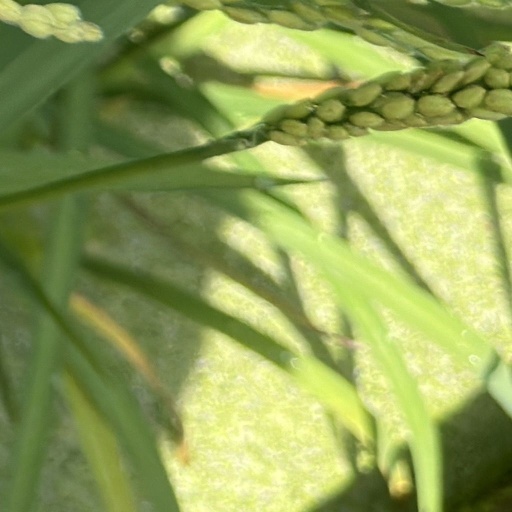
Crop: rice